Chuck Wilson (pilot)

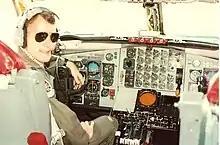
Wilson at the controls of a KC135Q Stratotanker

During his freshman year at Indiana University, Wilson, entered the Air Force Reserve Officer Training Corps (AFROTC) as a pilot candidate and completed the Air Force flight instruction program with a private pilot license. With the drawdown of US forces in Vietnam, Air Force pilot production was minimized with AFROTC pilot candidate slots for active duty virtually eliminated. Instead, Wilson was commissioned a second lieutenant, and in 1977, received orders to Port Austin Air Force Station in Michigan where he was posted as the chief of administration and personnel.